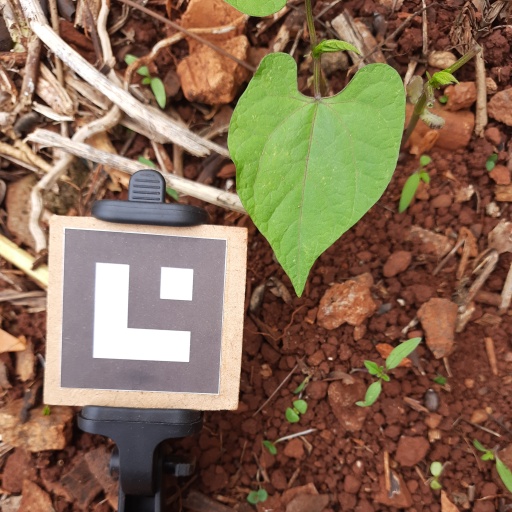
Observations: flat surface, no eating holes, under shade